Moses Suli

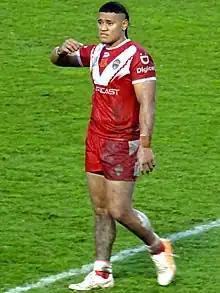
Suli after Tonga were knocked out of the 2021 RLWC

On 2 April, Suli was dropped from the Manly side for the club's Round 4 match against South Sydney for failing to meet the club's disciplinary standards.